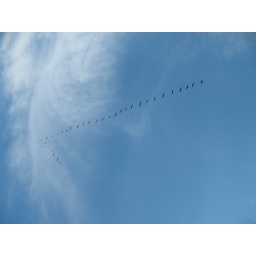
birds in the sky